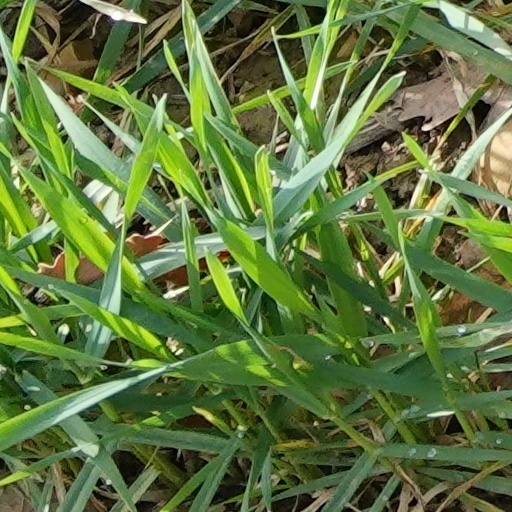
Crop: wheat